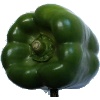
Label: Pepper Green 1